Nephrolepis cordifolia

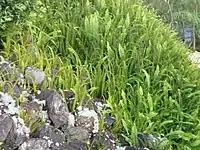
Growing in wild

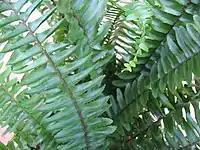
Fronds closeup

"Nephrolepis cordifolia" is an evergreen fern that grows to between 40 and 80 centimeters, in extreme cases up to 1 meter. It forms an underground rhizome in the form of several small tubers. The pinnate fronds are erect and pinnate linear to lanceolate, glandular and simple. The rachis bears bicolored chaff scales. The petiole is covered with bicolored pale and dark brown scales.